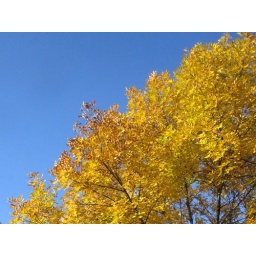
intensely yellow tree against the october sky 4